Sierra Pacific Airlines Flight 802

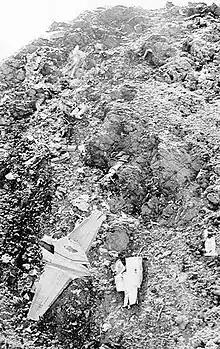
Wreckage of N4819C, the Convair CV-440 involved in the crash

Sierra Pacific Airlines Flight 802 was a charter flight from Bishop, California to Burbank, California that crashed into the White Mountains on the evening of March 13, 1974. The aircraft, carrying a movie production crew, crashed for undetermined reasons, killing all 36 occupants on board. To this day, the crash remains one of only three aviation accidents to be unsolved by the National Transportation Safety Board (NTSB), and it stands as the fourth-deadliest crash of a Convair CV-440 to date.